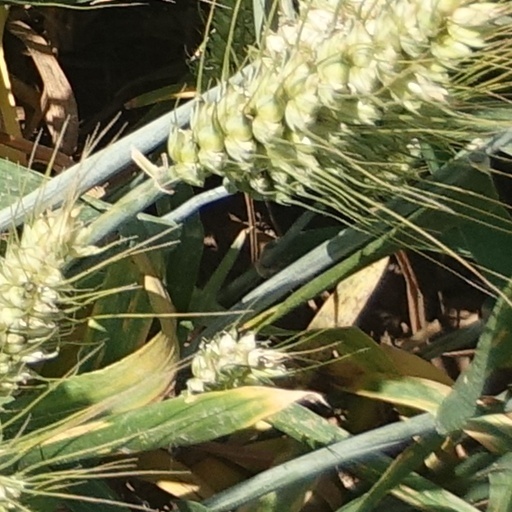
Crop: wheat